Weißenfels

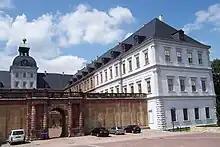
Neu-Augustusburg Palace

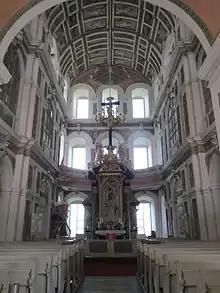
Palace Chapel of the Holy Trinity

Shortly afterwards however, the town took a steep rise in importance, when Duke Augustus, a scion of the Saxon House of Wettin, established the Duchy of Saxe-Weissenfels in 1656 and chose Weißenfels as his residence and as the capital of the duchy. Since 1638 Augustus had served as the Protestant administrator of the Magdeburg archbishopric, which, according to the 1648 Peace of Westphalia would be finally secularised to Brandenburg-Prussia upon his death.